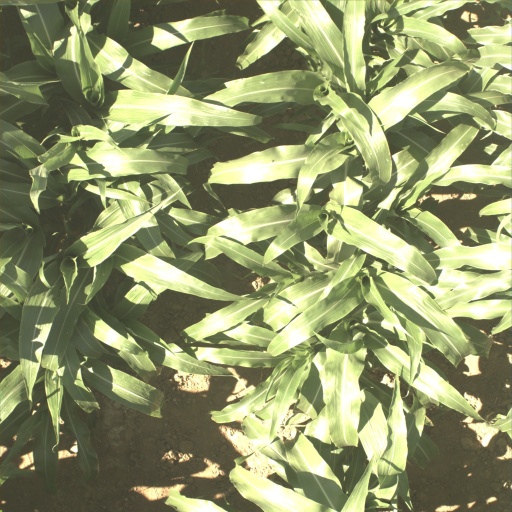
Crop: sorghum